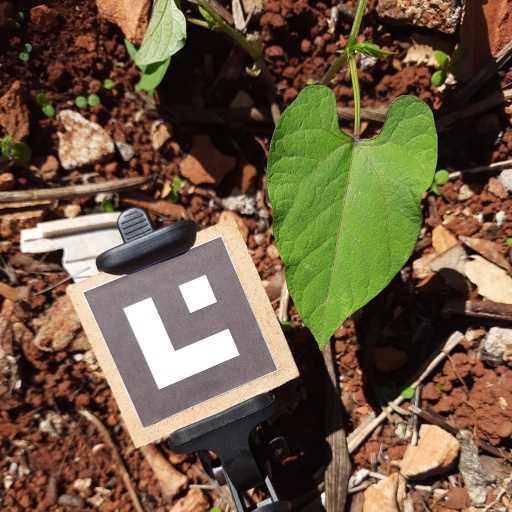
Observations: wavy surface, no eating holes, under sunlight